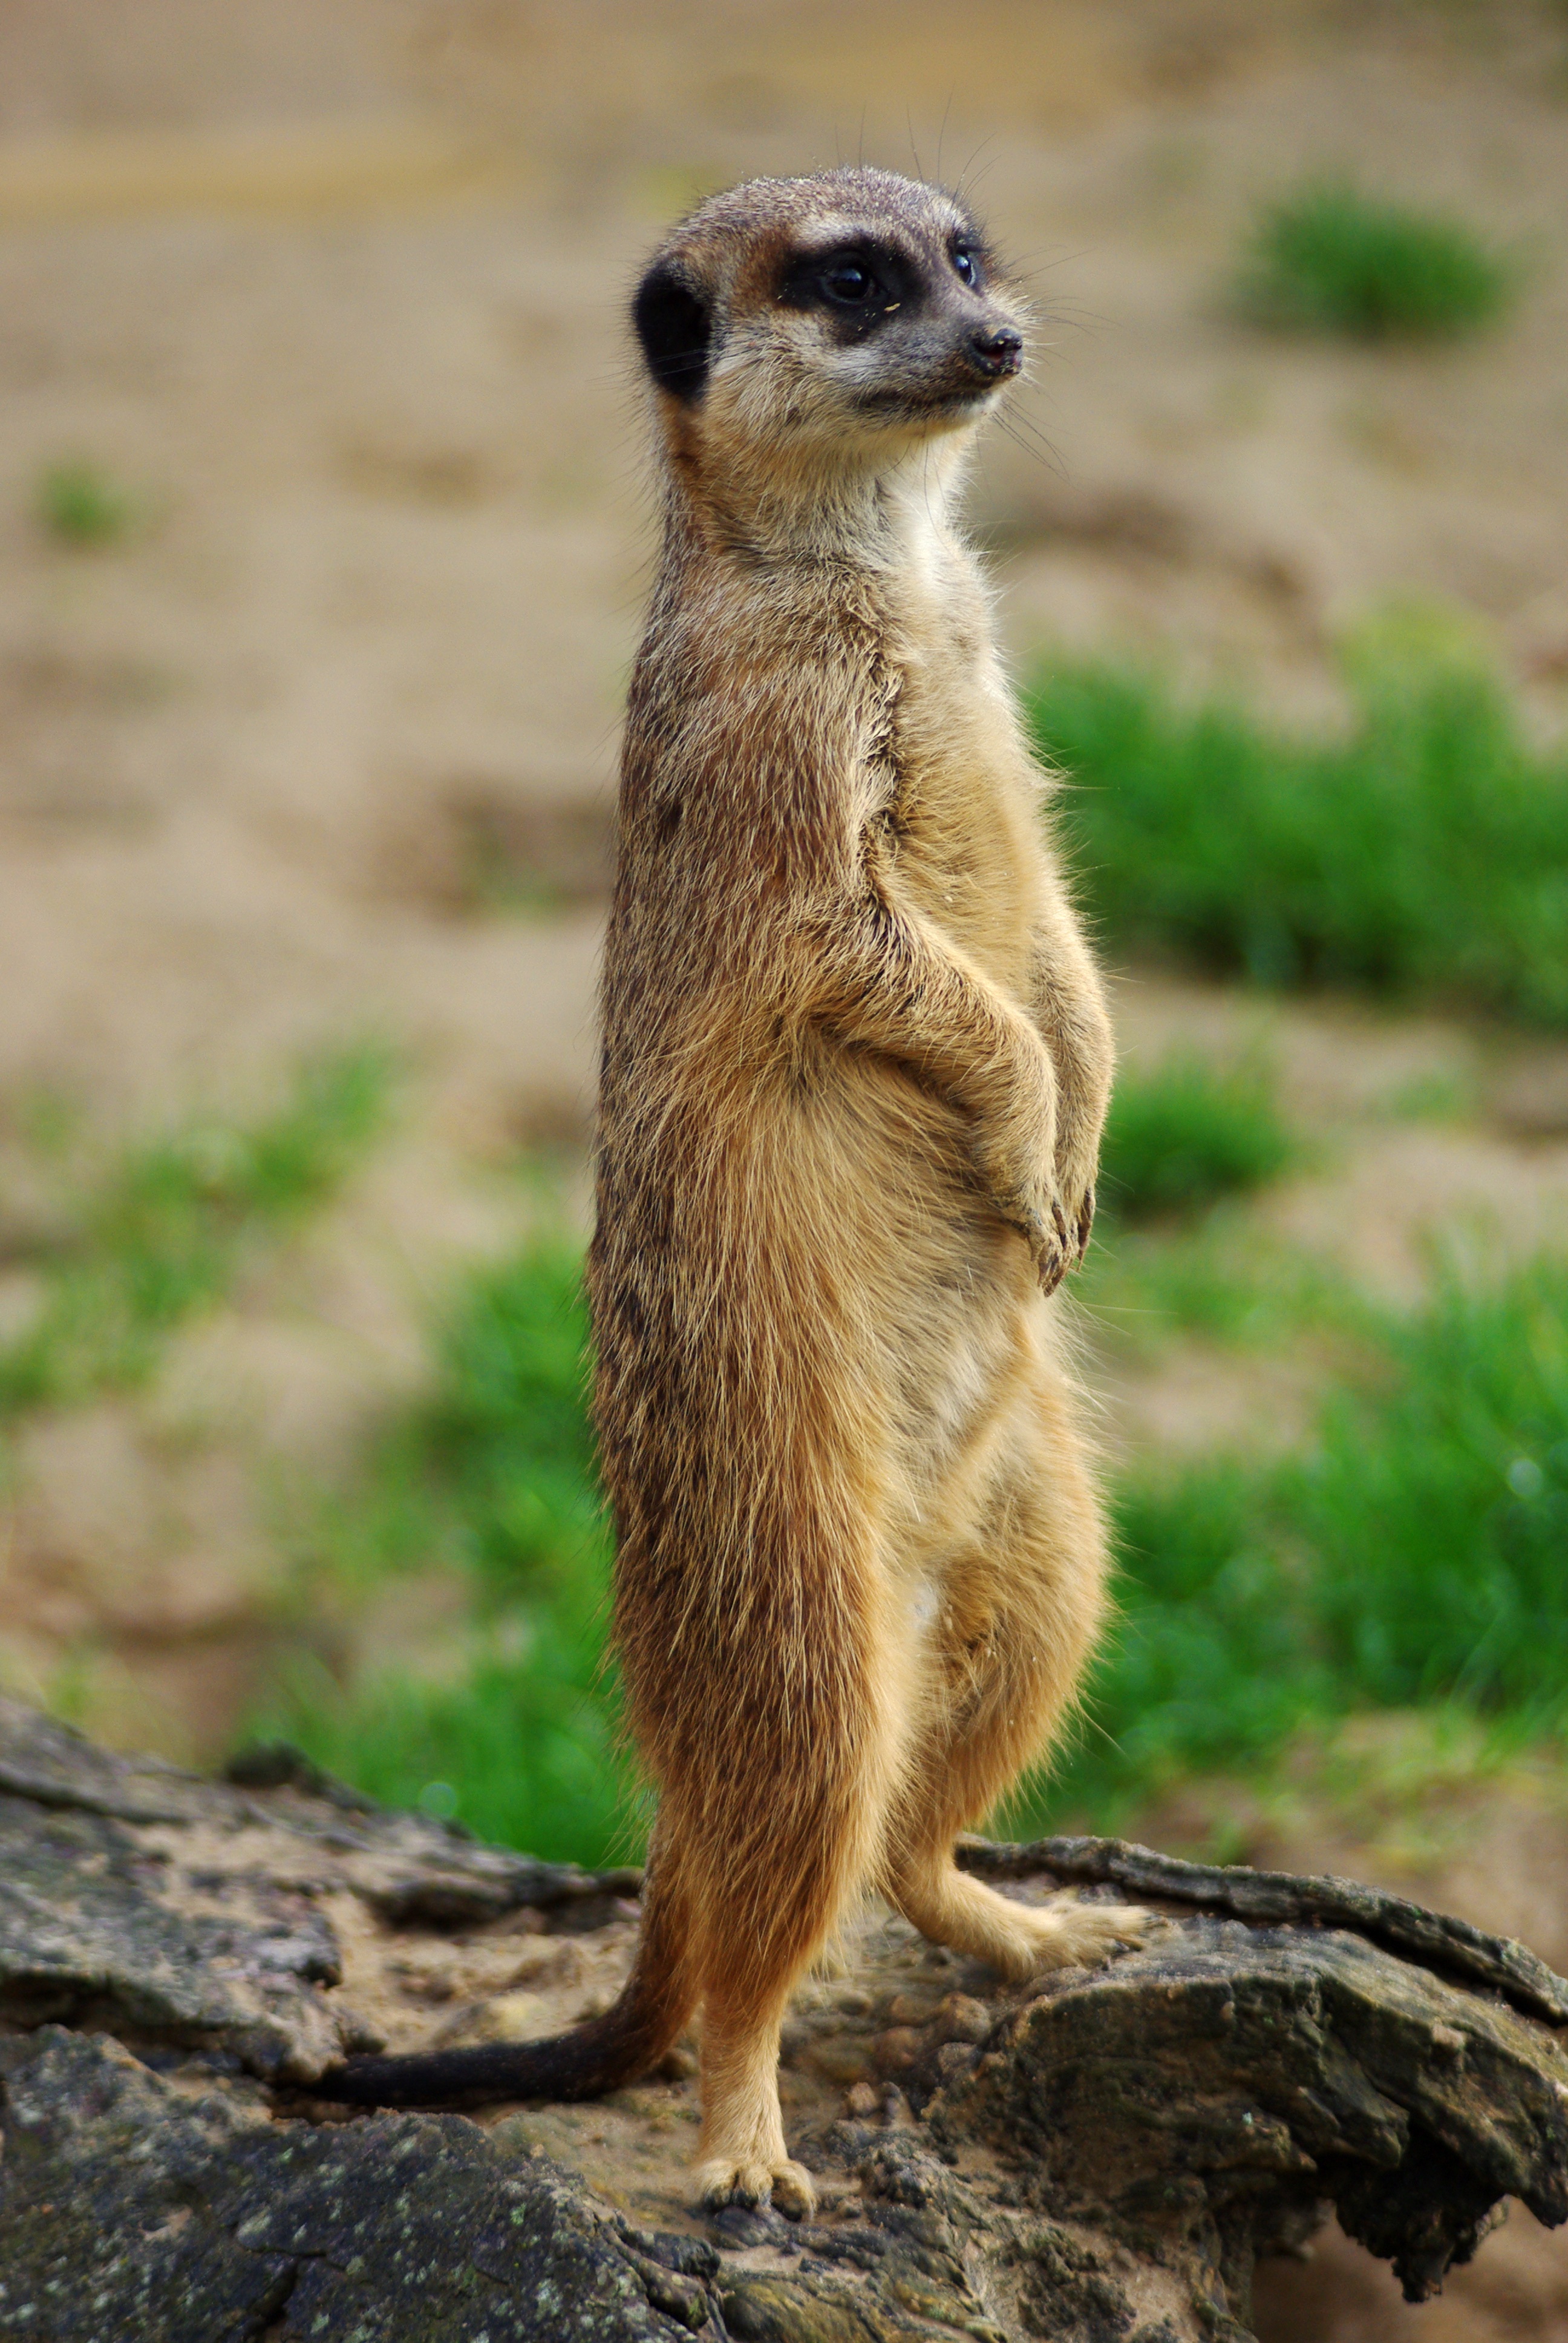
nature, animal, photo, wildlife, zoo, fur, portrait, africa, mammal, mane, fauna, big cat, wild animal, whiskers, stand, vertebrate, guard, meerkat, curious, mongoose, wildlife photography, tiergarten, marmot, datailaufnahme